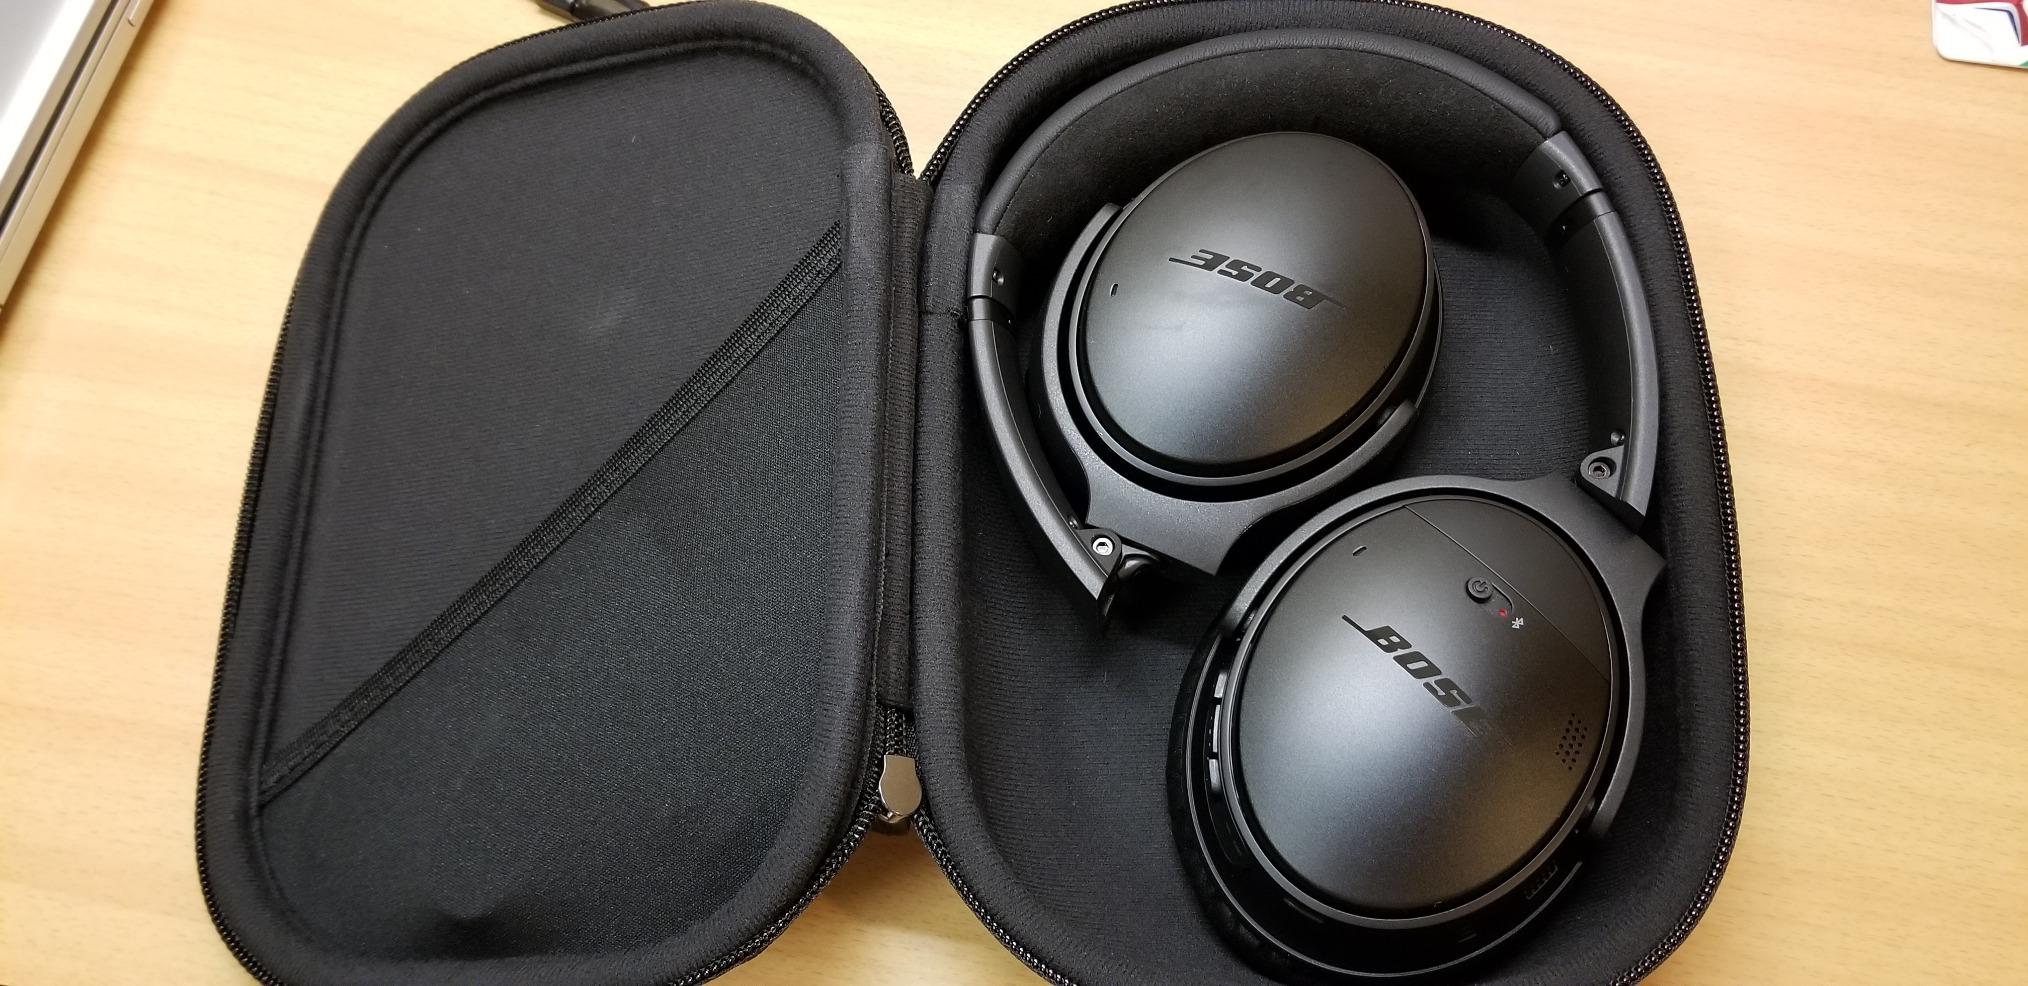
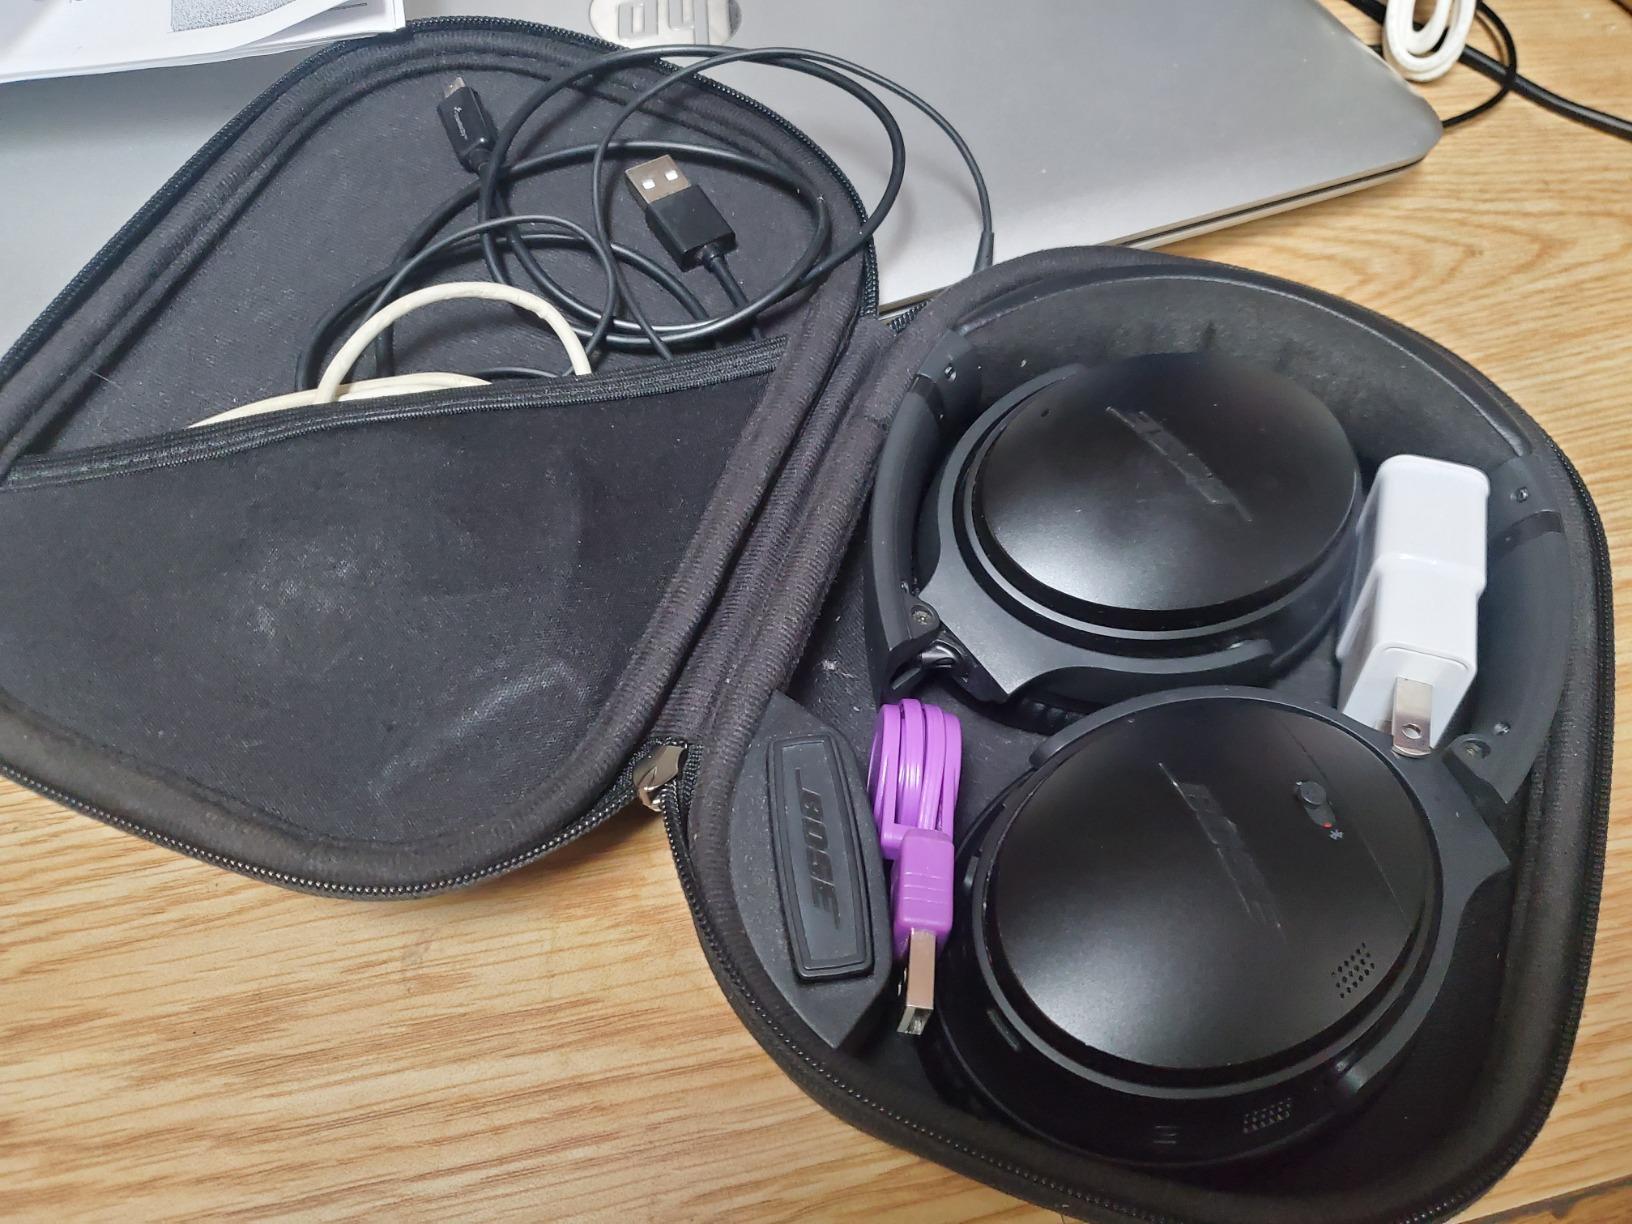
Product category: headphones
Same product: yes